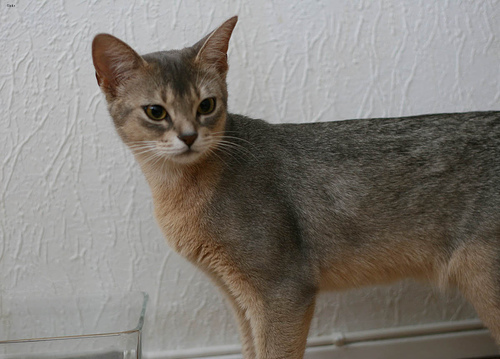
Animal: cat
Breed: Abyssinian